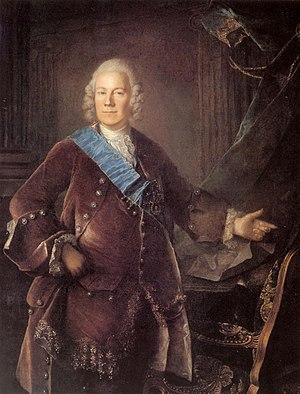
Les Présidents du Collège des Affaires étrangères ou conseil d'administration étranger de l'Empire russe eurent en charge les relations extérieures de la Russie avec les pays étrangers. Lorsqu'il engagea de nouvelles réformes Pierre Ier de Russie créa à partir du Bureau des ambassadeurs le Collège des Affaires étrangères. En 1720, il reçut une nouvelle réglementation.